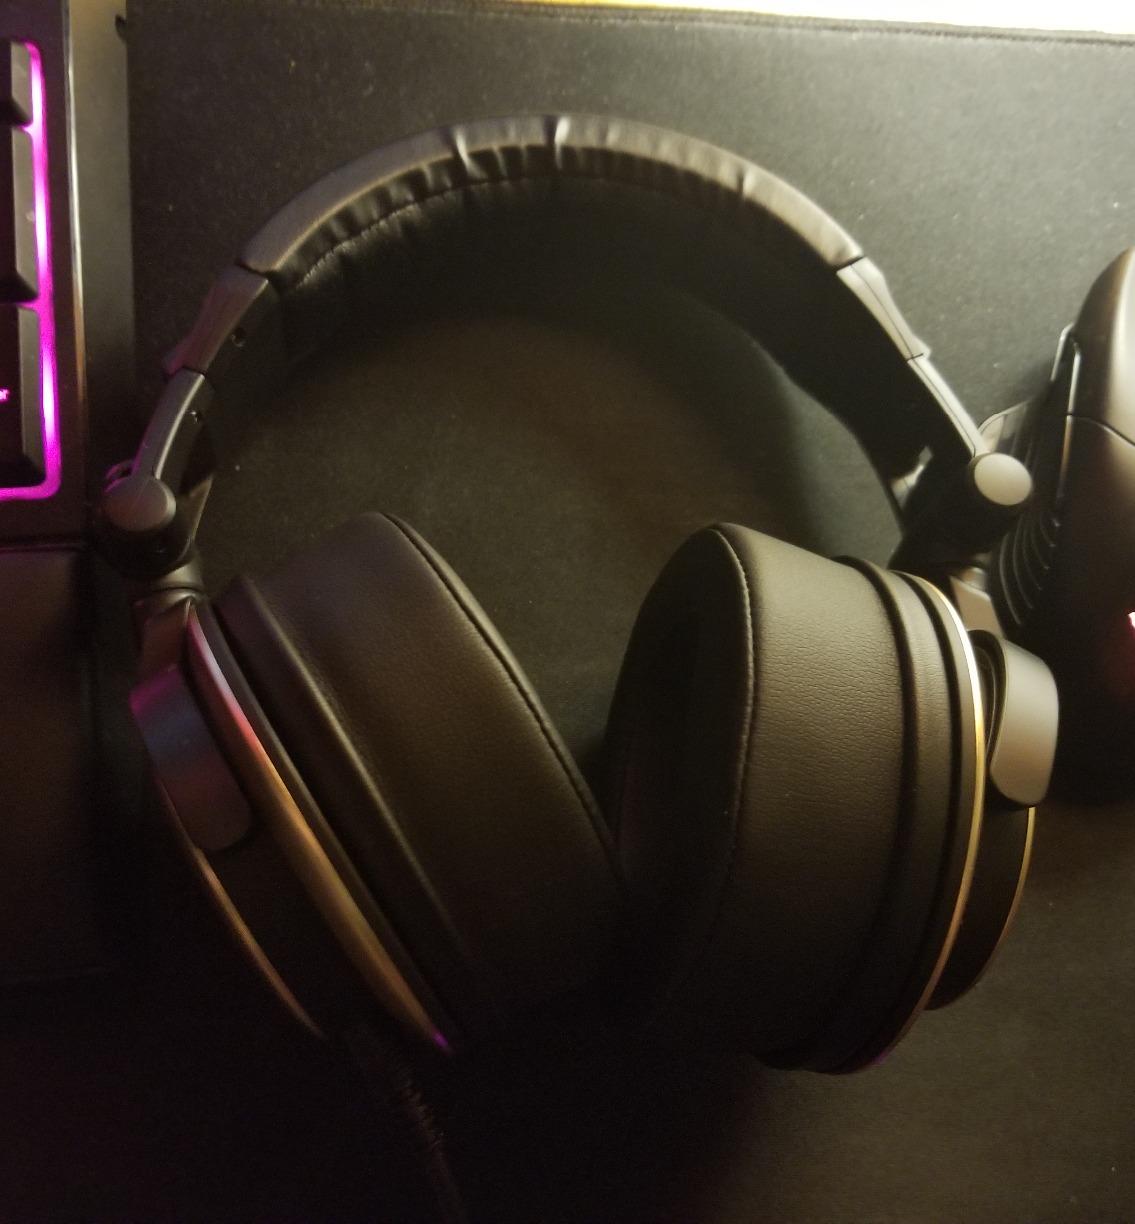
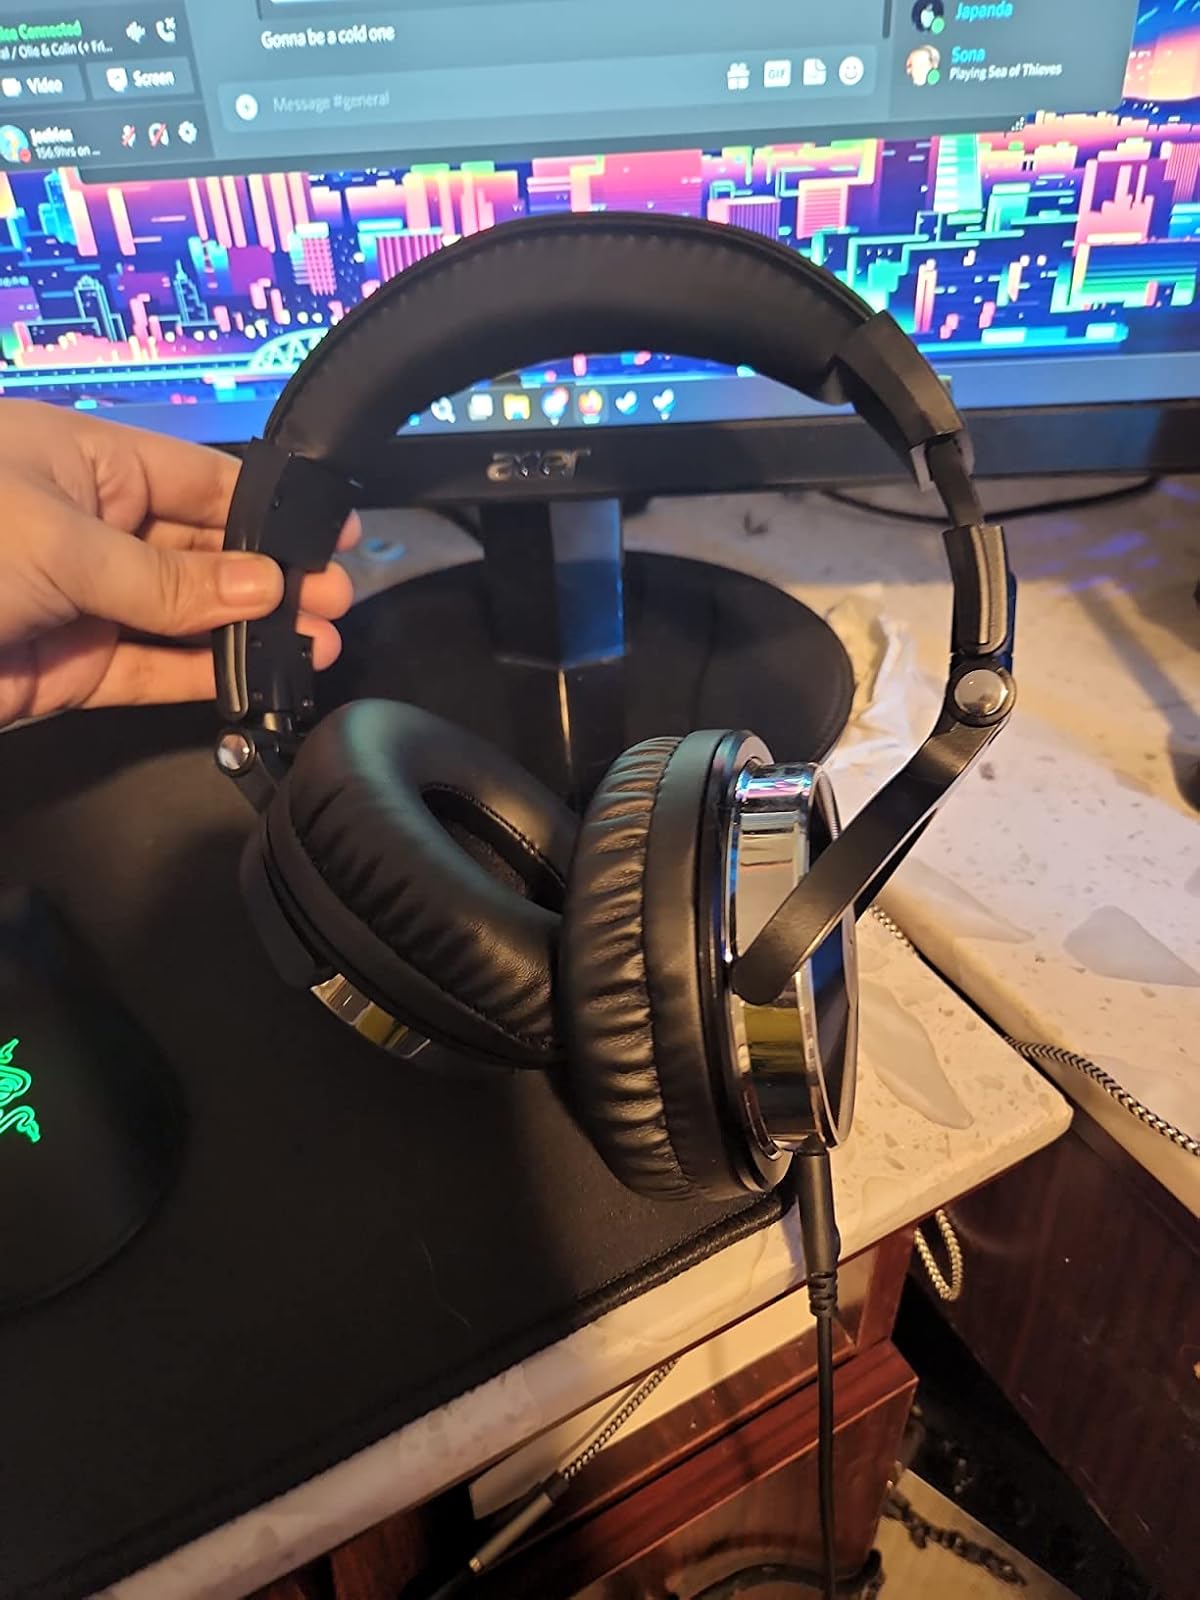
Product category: headphones
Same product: no